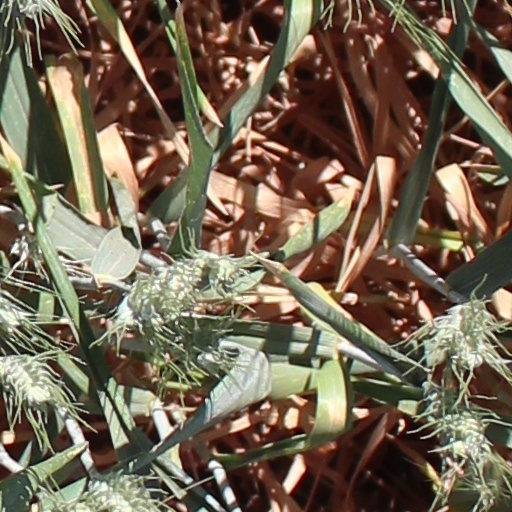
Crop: wheat